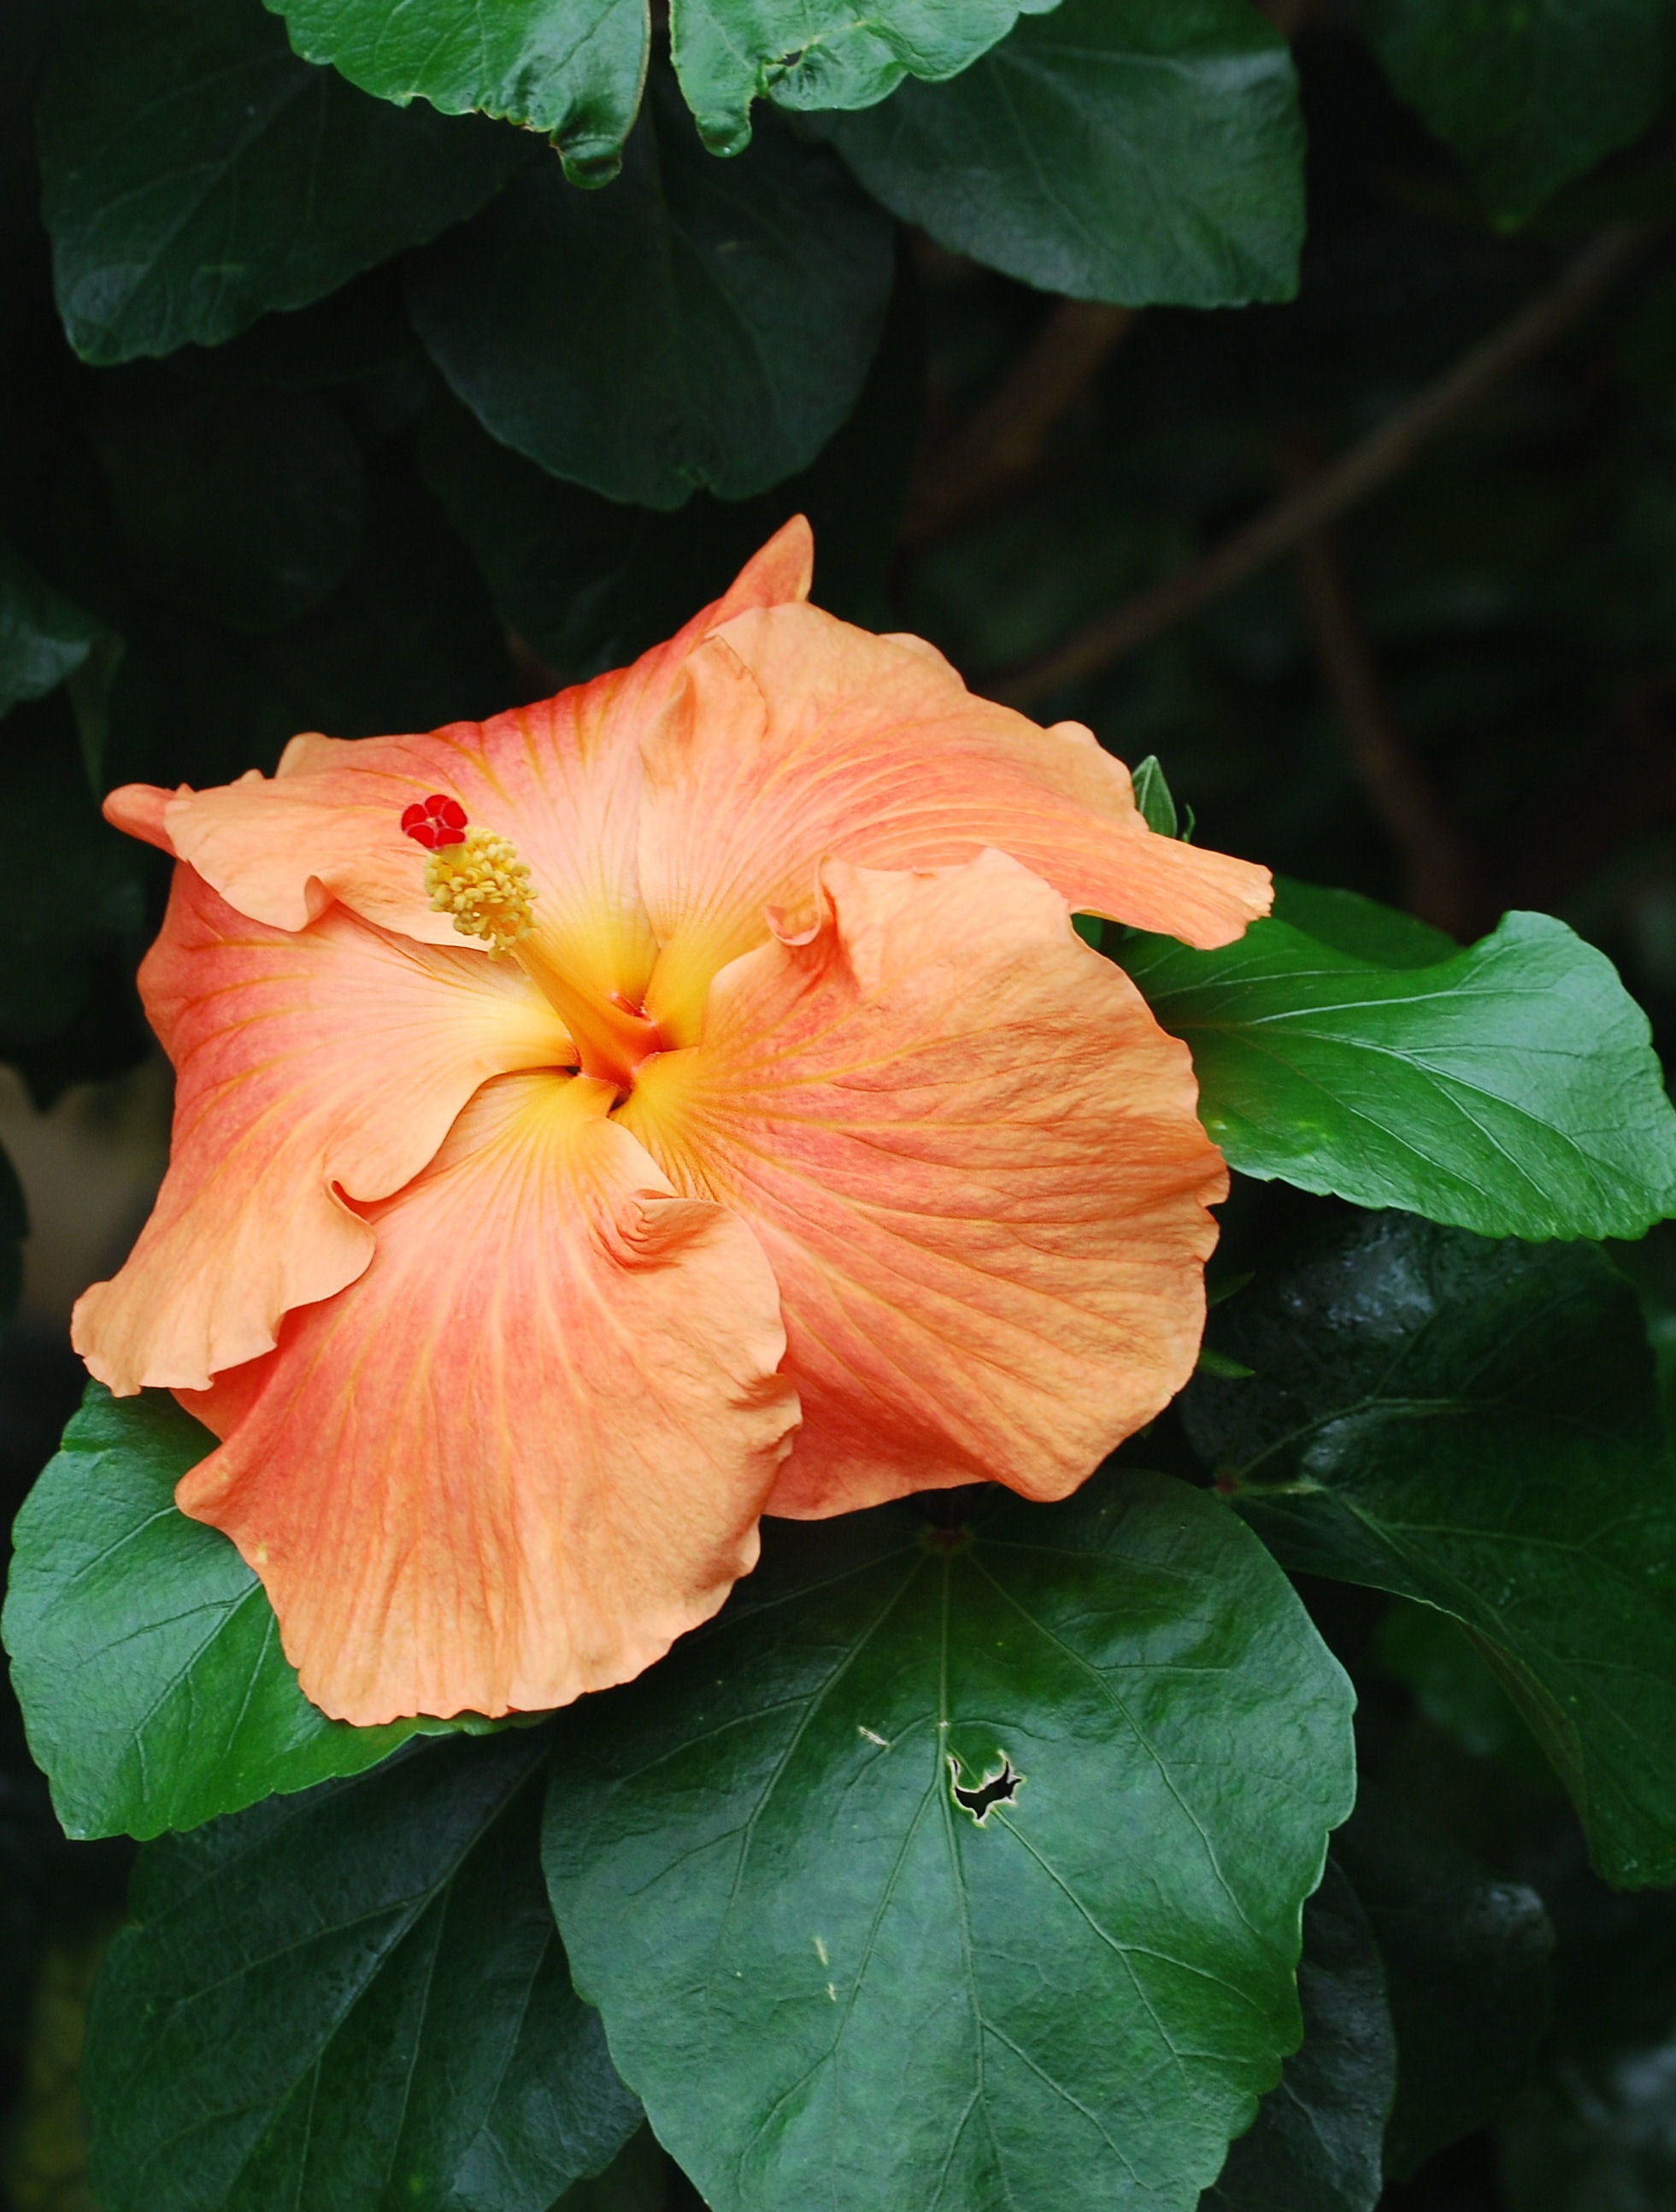
plant, leaf, flower, petal, orange, green, red, botany, flora, close up, leaves, petals, shrub, hibiscus, malvales, macro photography, flowering plant, chinese hibiscus, land plant